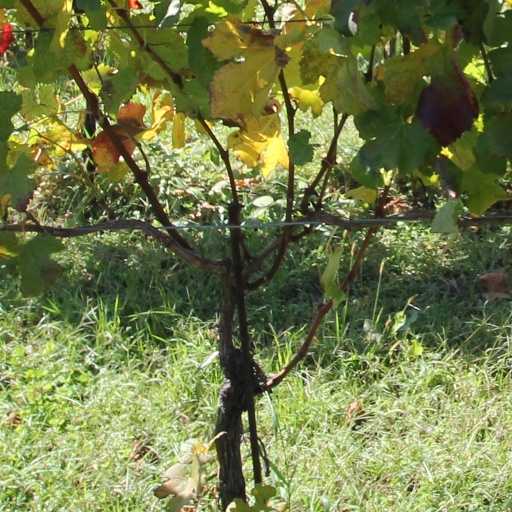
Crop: grape